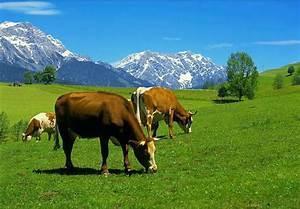
cow